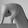
ASL letter: Q